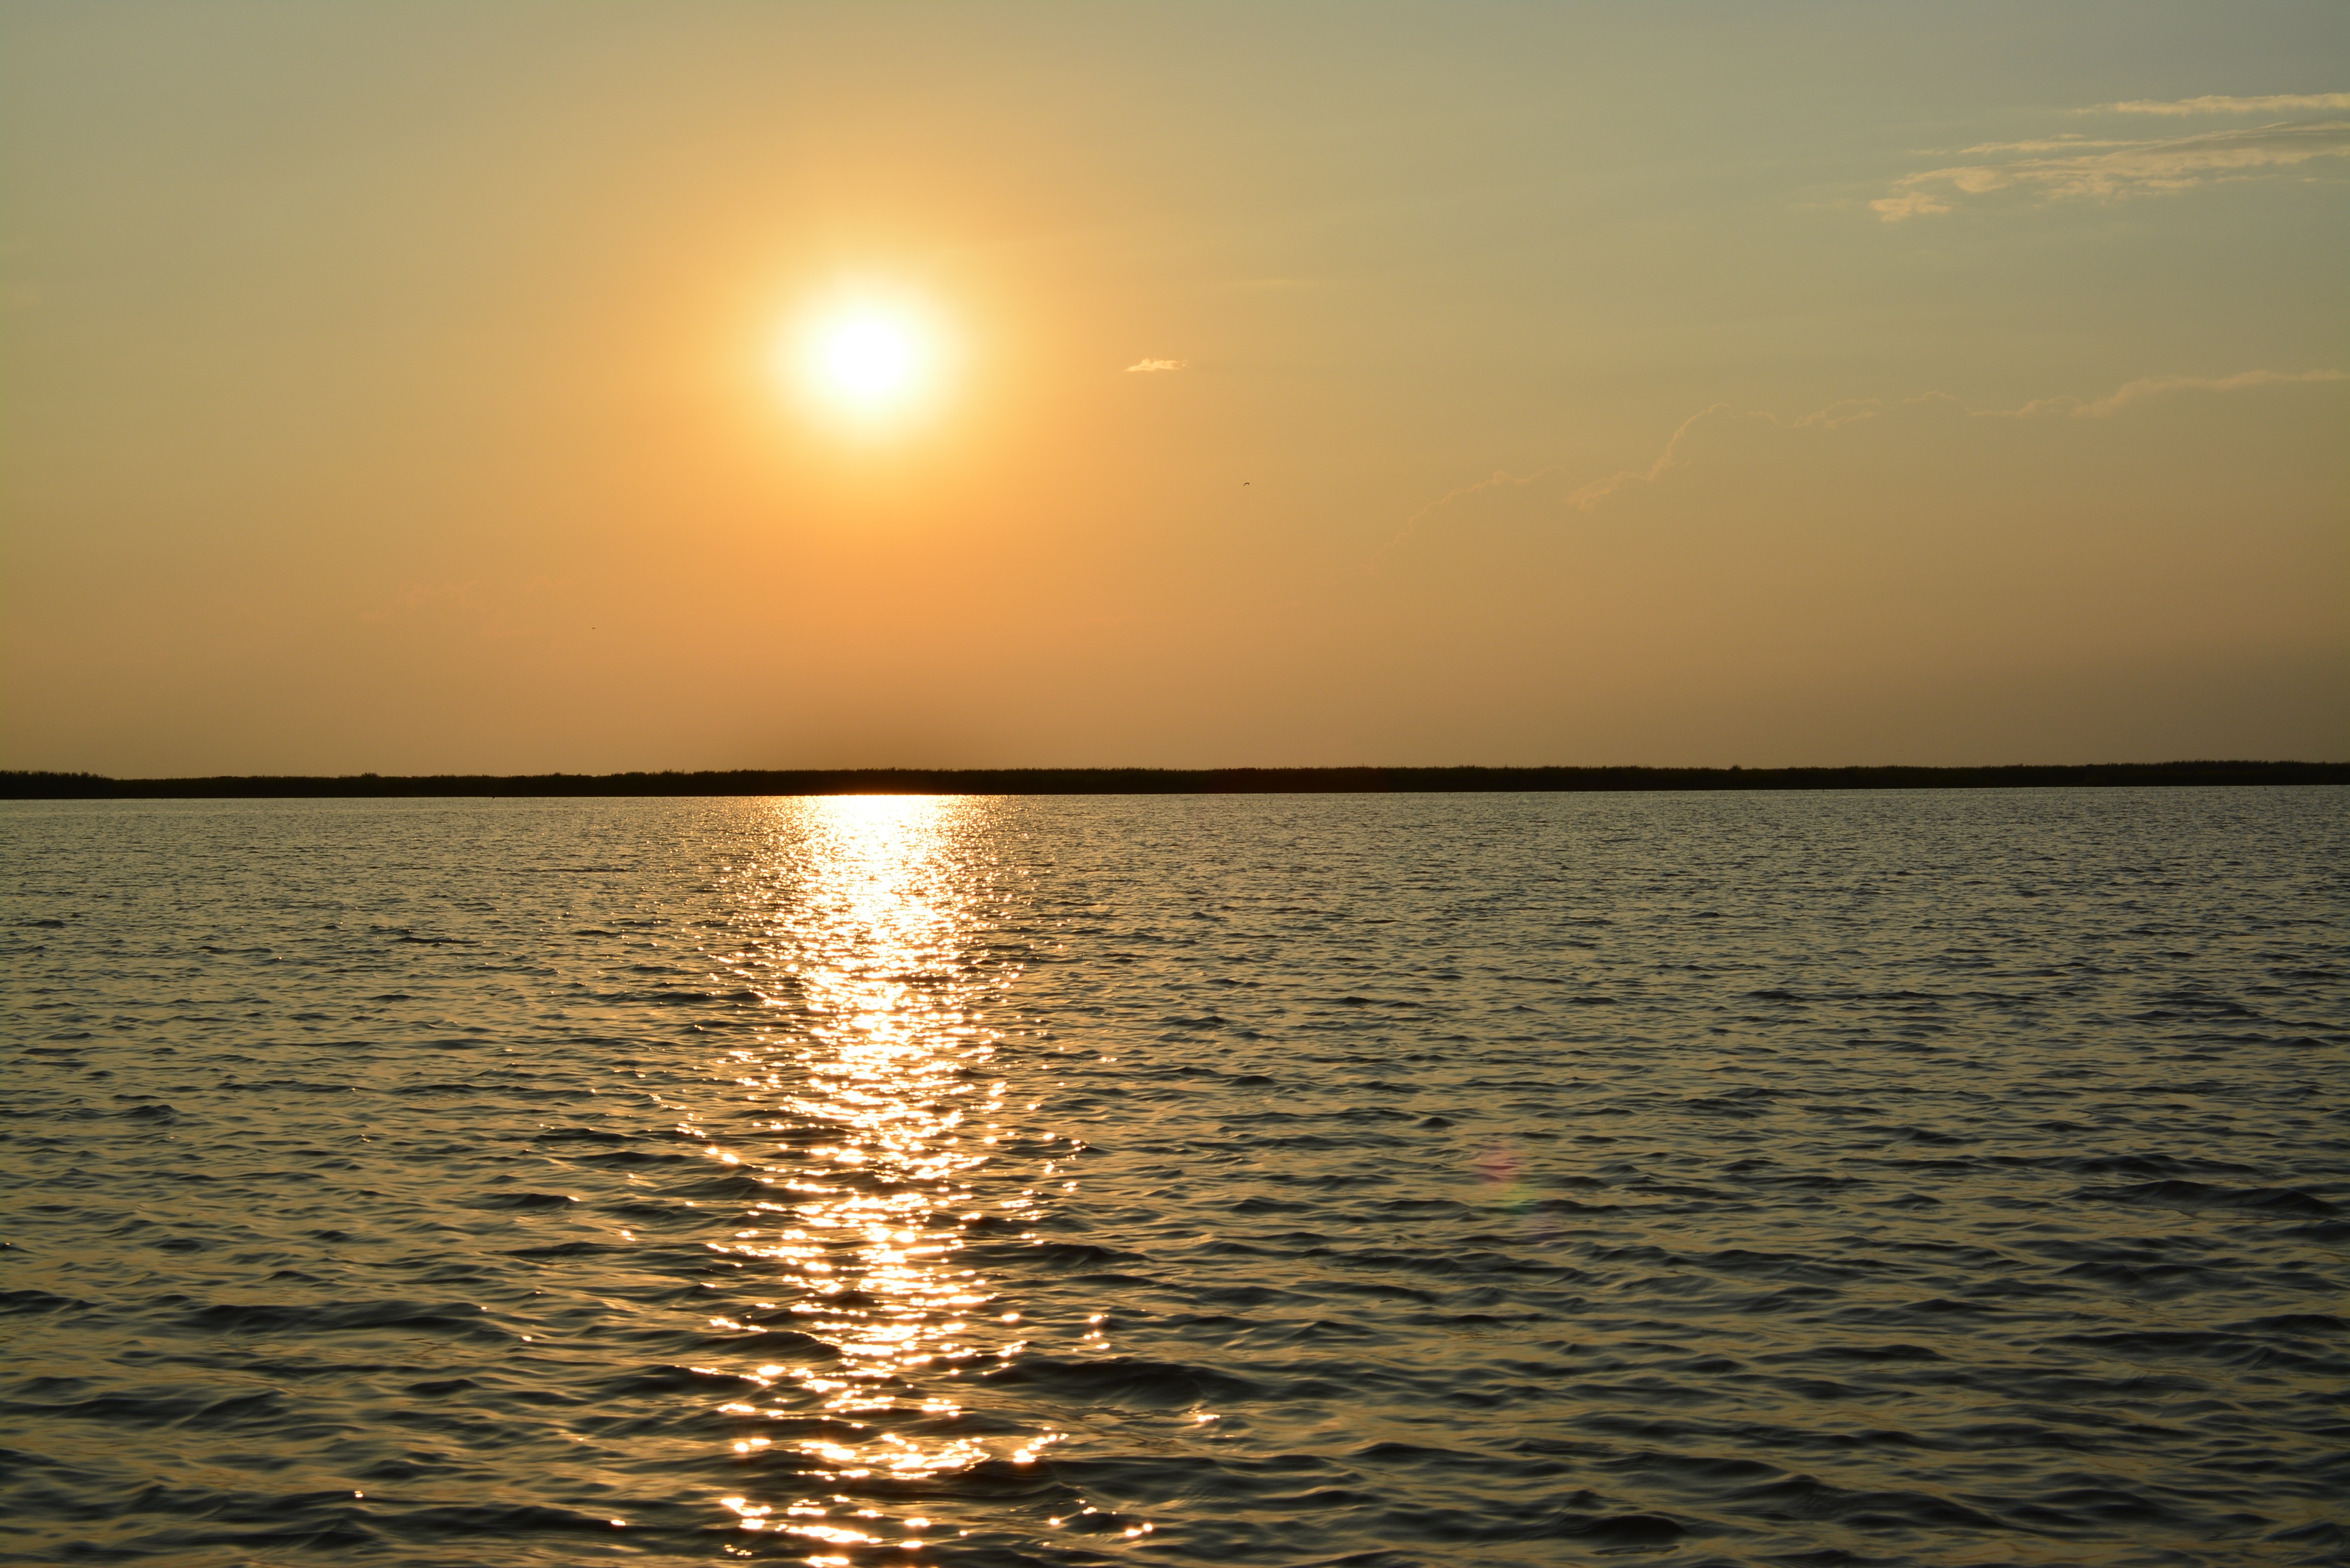
sea, water, ocean, horizon, sun, sunrise, sunset, sunlight, morning, shore, lake, dawn, dusk, evening, reflection, delta, afterglow, atmospheric phenomenon